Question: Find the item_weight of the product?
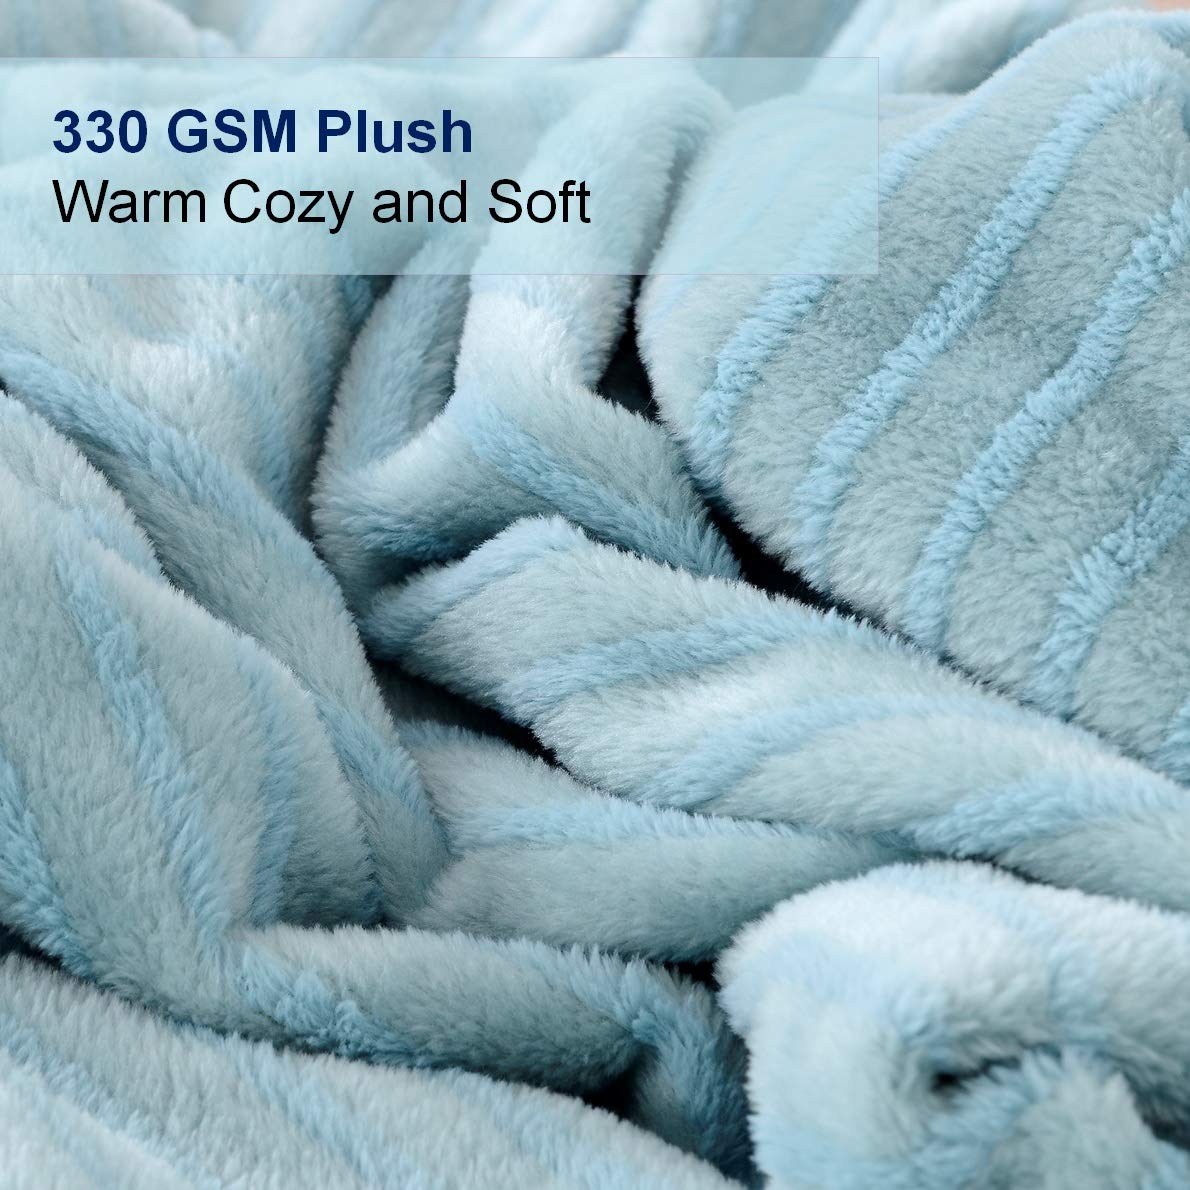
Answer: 330.0 gram